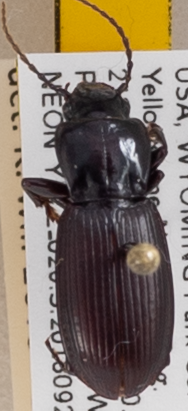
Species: Pterostichus protractus
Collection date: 2018-09-20
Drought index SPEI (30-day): -0.926
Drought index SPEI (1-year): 0.594
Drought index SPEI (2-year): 0.9